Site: brandenburg
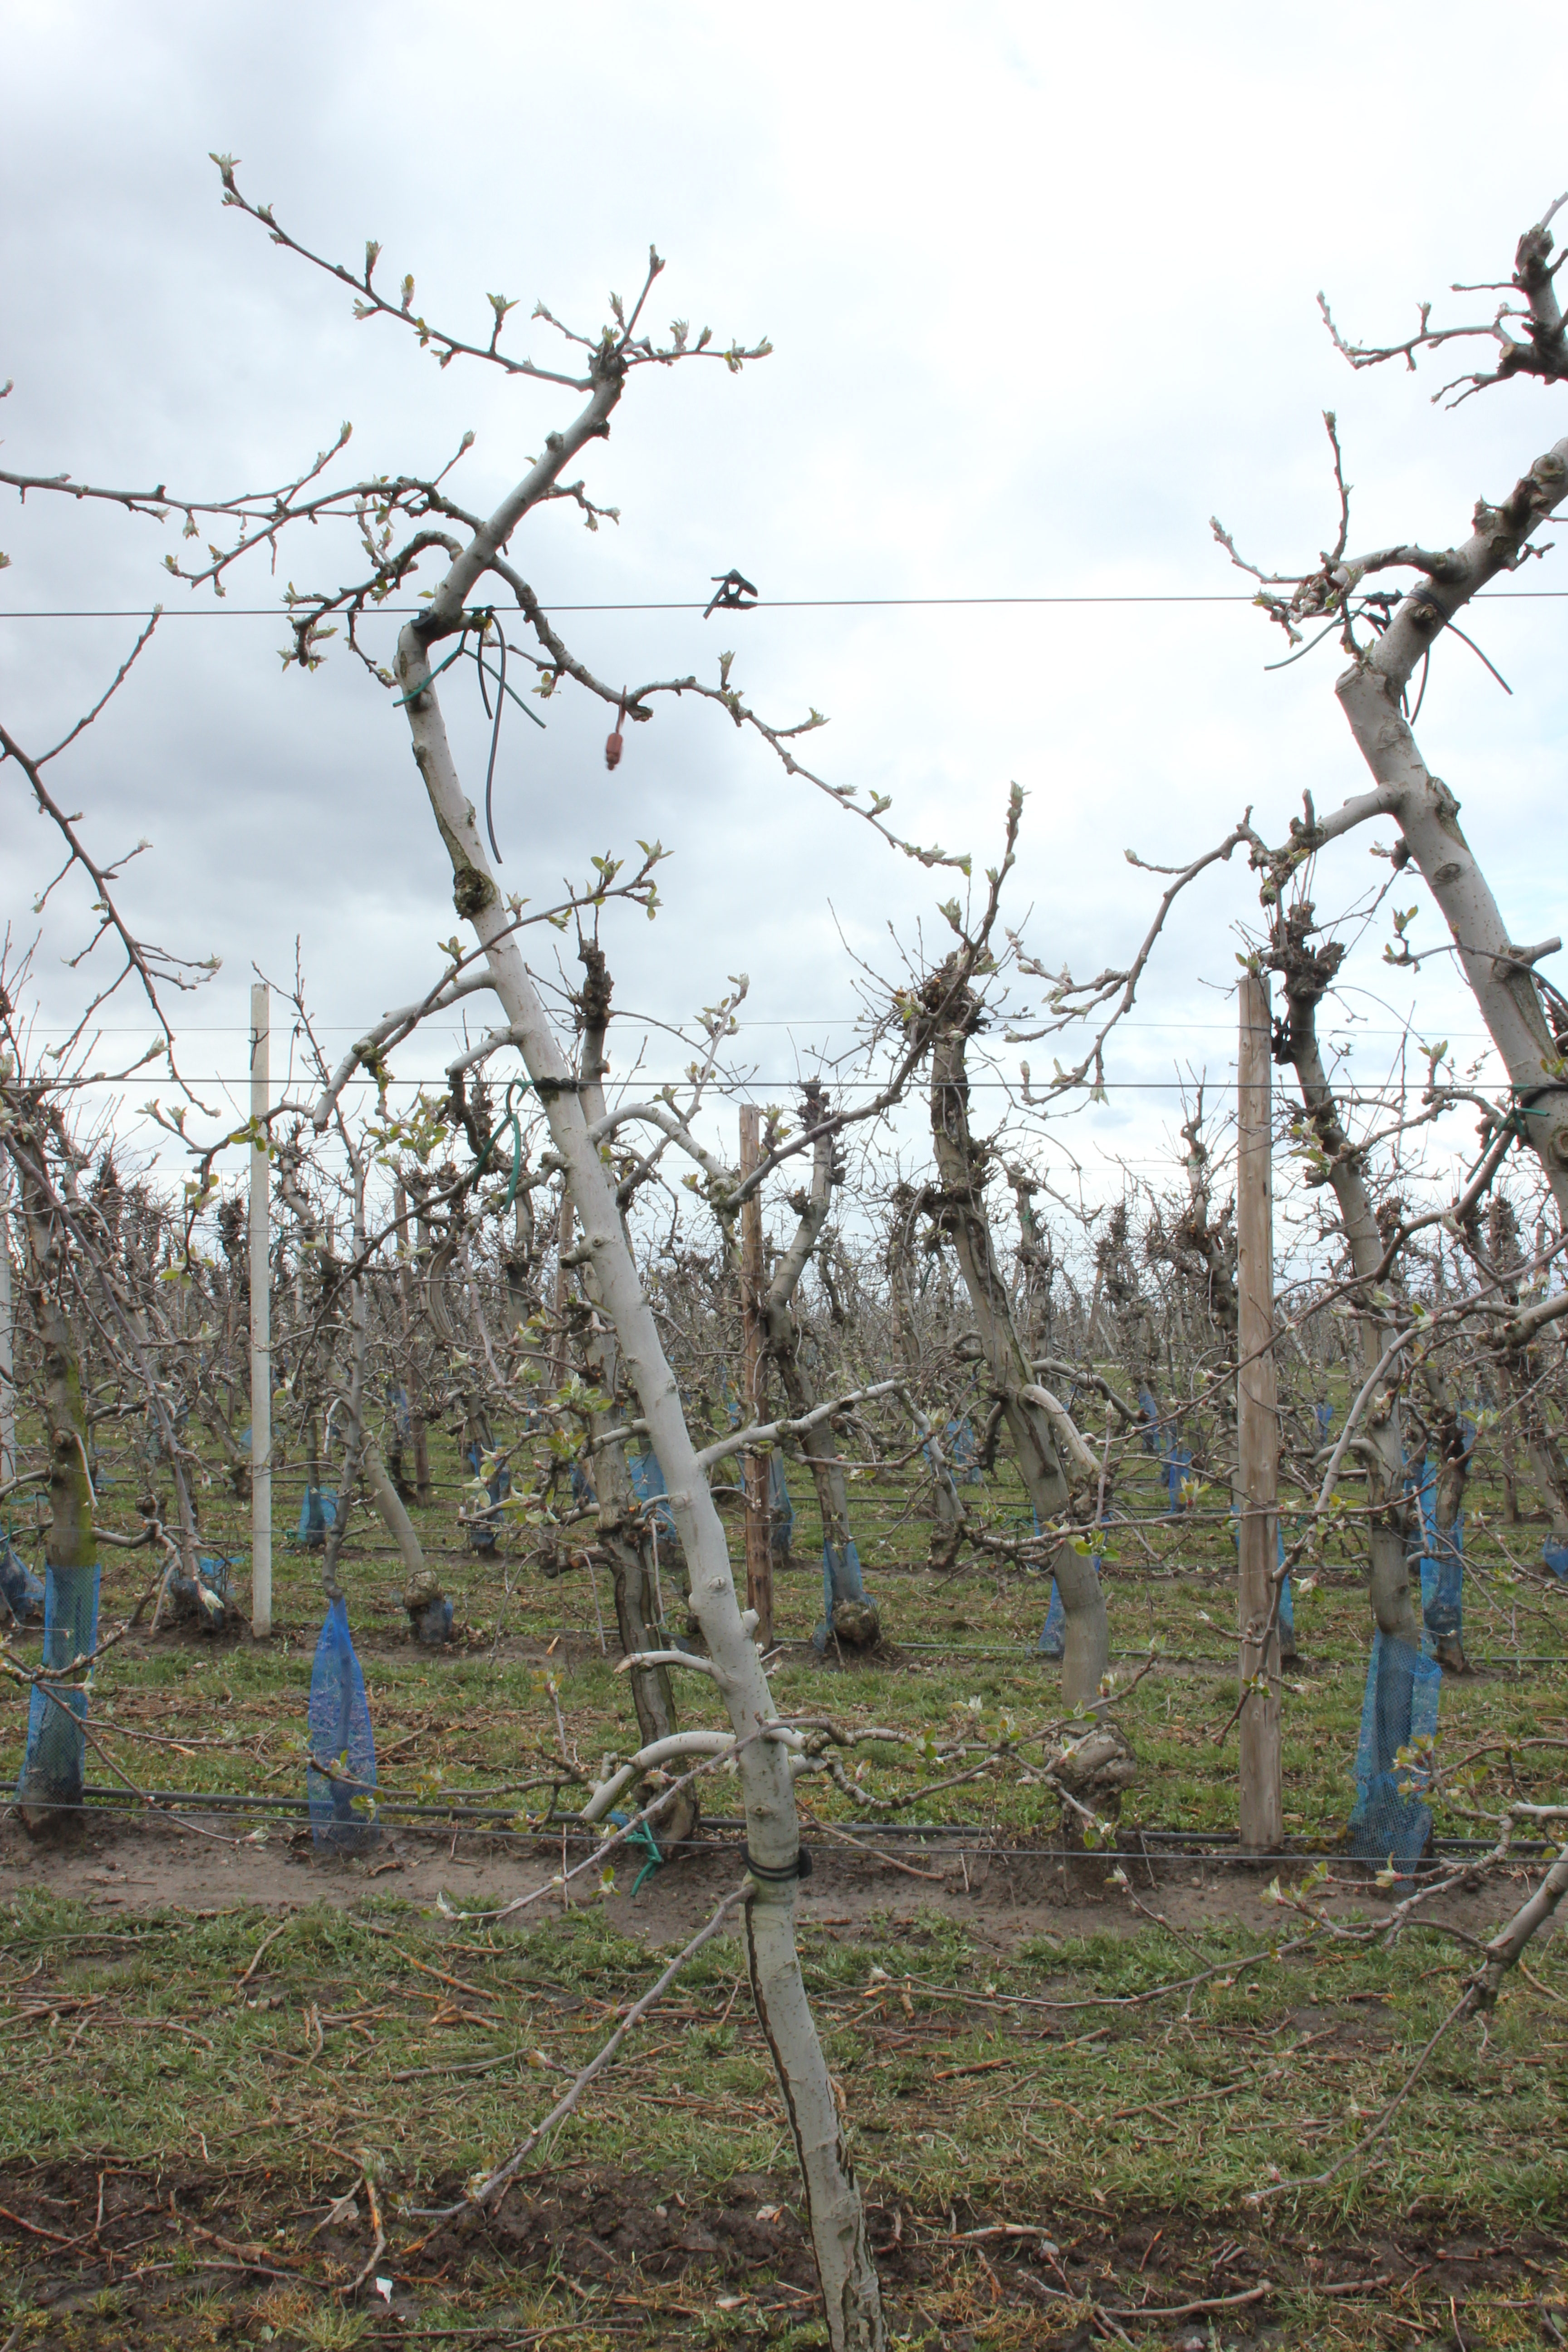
Growth stage (BBCH 55): Inflorescence emergence